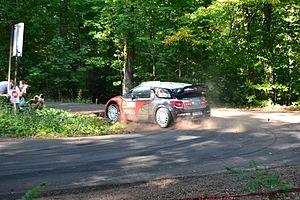
Rallye WRC France 2011, ES16 Grand Ballon. Citroën DS3 WRC - Petter Solberg/C. Patterson
Le Rallye de France-Alsace 2011, disputé du 29 septembre au 2 octobre 2011 en Alsace, est la 11ᵉ manche de la saison 2011 du championnat du monde des rallyes. Il s'agit de la deuxième édition du Rallye de France-Alsace, qui remplace en 2010 le Tour de Corse en tant que manche française du championnat du monde WRC.